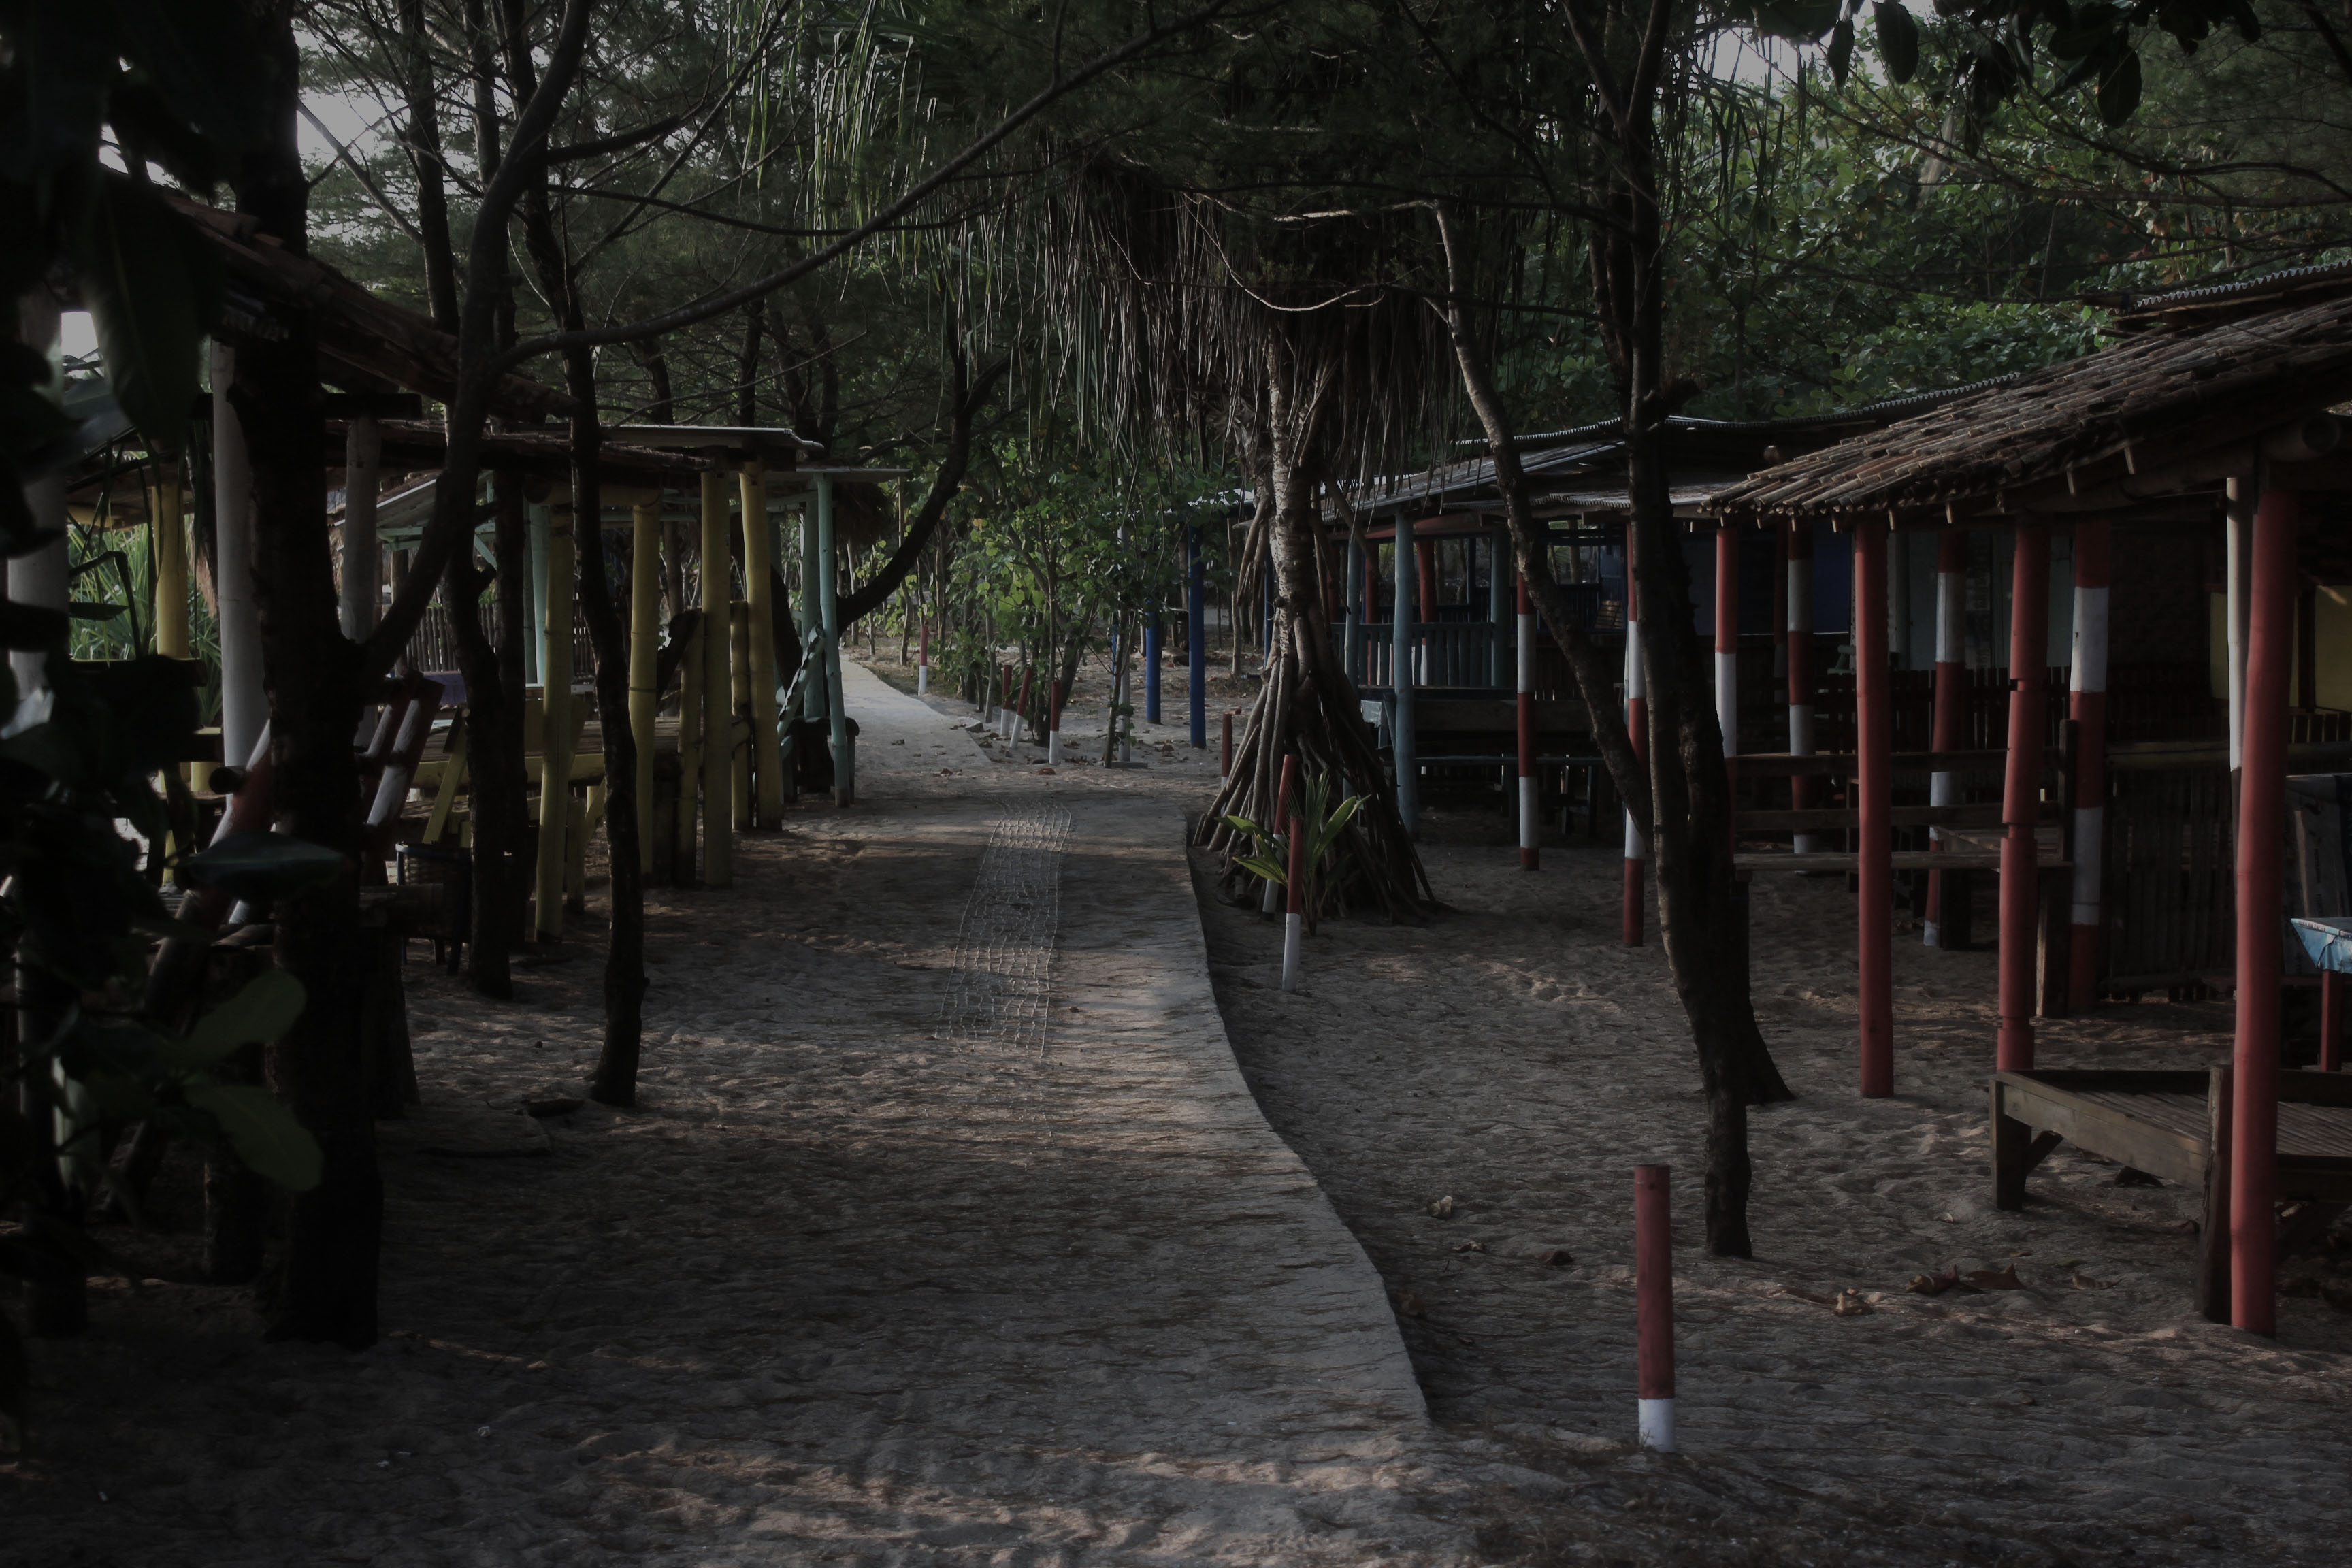
beach, landscape, sea, coast, water, nature, sand, ocean, horizon, cloud, sky, sunset, sunlight, morning, shore, coastline, dusk, evening, scenic, bay, outdoors, beach landscape, tree, town, path, street, forest, road, plant, village, night, darkness